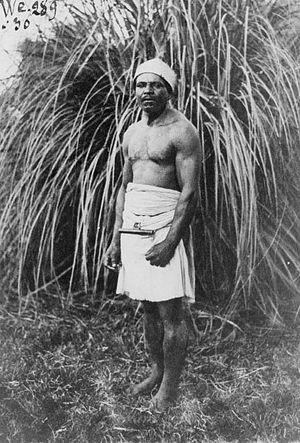
Madagascar
"Les Betsiléos ou en malgache Betsileo ou ""betsilao"" est la dénomination générique des populations occupant la partie sud des terres centrales de Madagascar.